Kampong Chhnang province

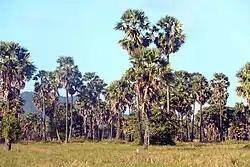
Group of palm trees in Kampong Chhnang province

Kampong Chhnang is a small province from Phnom Penh. It is in the alluvial plain of central Cambodia and is drained by the Tonle Sap, a tributary of the Mekong river. The capital city of Phnom Penh has grown until it actually encompasses the provincial border of Kampong Chhnang.